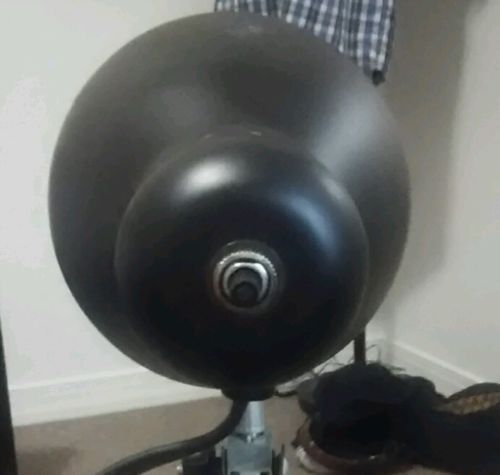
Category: lamp